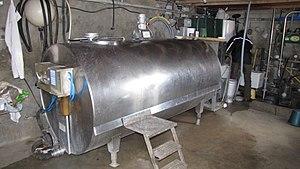
Tank à lait de la Coquerie à Neuvy-Au-Houlme.
Dans le domaine de l'élevage laitier, un tank à lait ou un réservoir à lait est un réservoir ou une cuve réfrigérateur du lait cru issu de la traite des animaux permettant de stocker et conserver celui-ci à une température ralentissant son altération jusqu'à sa transformation en fromage, beurre, lait stérilisé, etc.